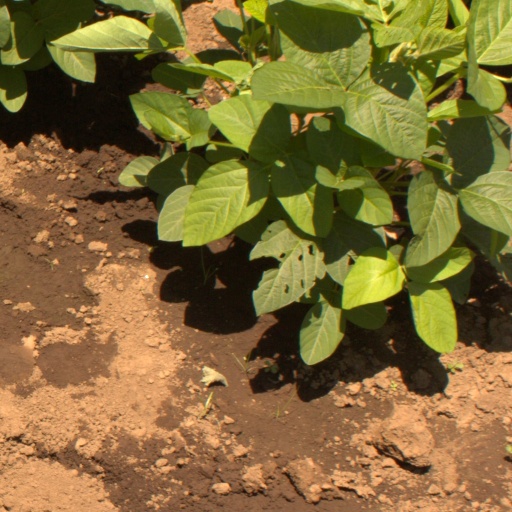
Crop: soybean